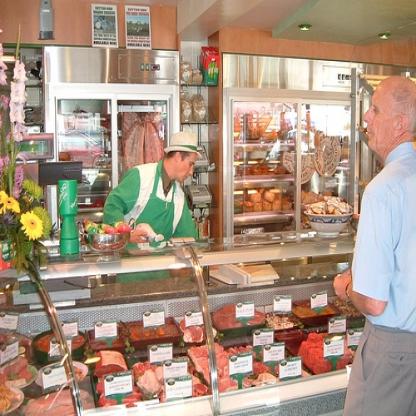
Scene: Indoor